Work loop

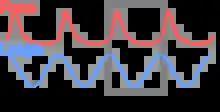
"In vitro" force-length cycles. Each cycle (e.g. gray box) begins with electrical pulses to stimulate force production. While measuring force output, the experimenter controls stimulation and length input to match "in vivo" rhythmic motions and neural activation.

Classical studies from the 1920s through the 1960s characterized the fundamental properties of muscle activation (via action potentials from motor neurons), force development, length change, shortening velocity, and history dependence. However, each of these parameters were measured while holding other ones constant, making their interactions unclear. For instance, force-velocity and force-length relationships were determined at constant velocities and loads. Yet during locomotion, neither muscle velocity nor muscle force are constant. In running, for example, muscles in each leg experience time-varying forces "and" time-varying shortening velocities as the leg decelerates and accelerates from heelstrike to toeoff. In such cases, classical force-length (constant velocity) or force-velocity (constant length) experiments are not sufficient to fully explain muscle function.